Potassium chloride (medical use)

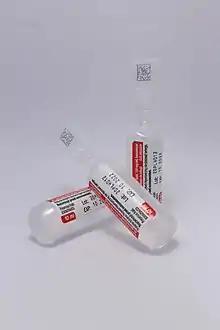

Potassium chloride, also known as potassium salt, is used as a medication to treat and prevent low blood potassium. Low blood potassium may occur due to vomiting, diarrhea, or certain medications. The concentrated version should be diluted before use. It is given by slow injection into a vein or by mouth.